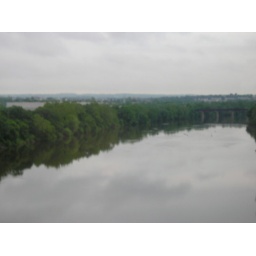
Boredom over took me on the bus sitting next to Leeny so we took random photos of the scenery